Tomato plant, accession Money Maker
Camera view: bottom (45 deg); turntable rotation: 270 degrees
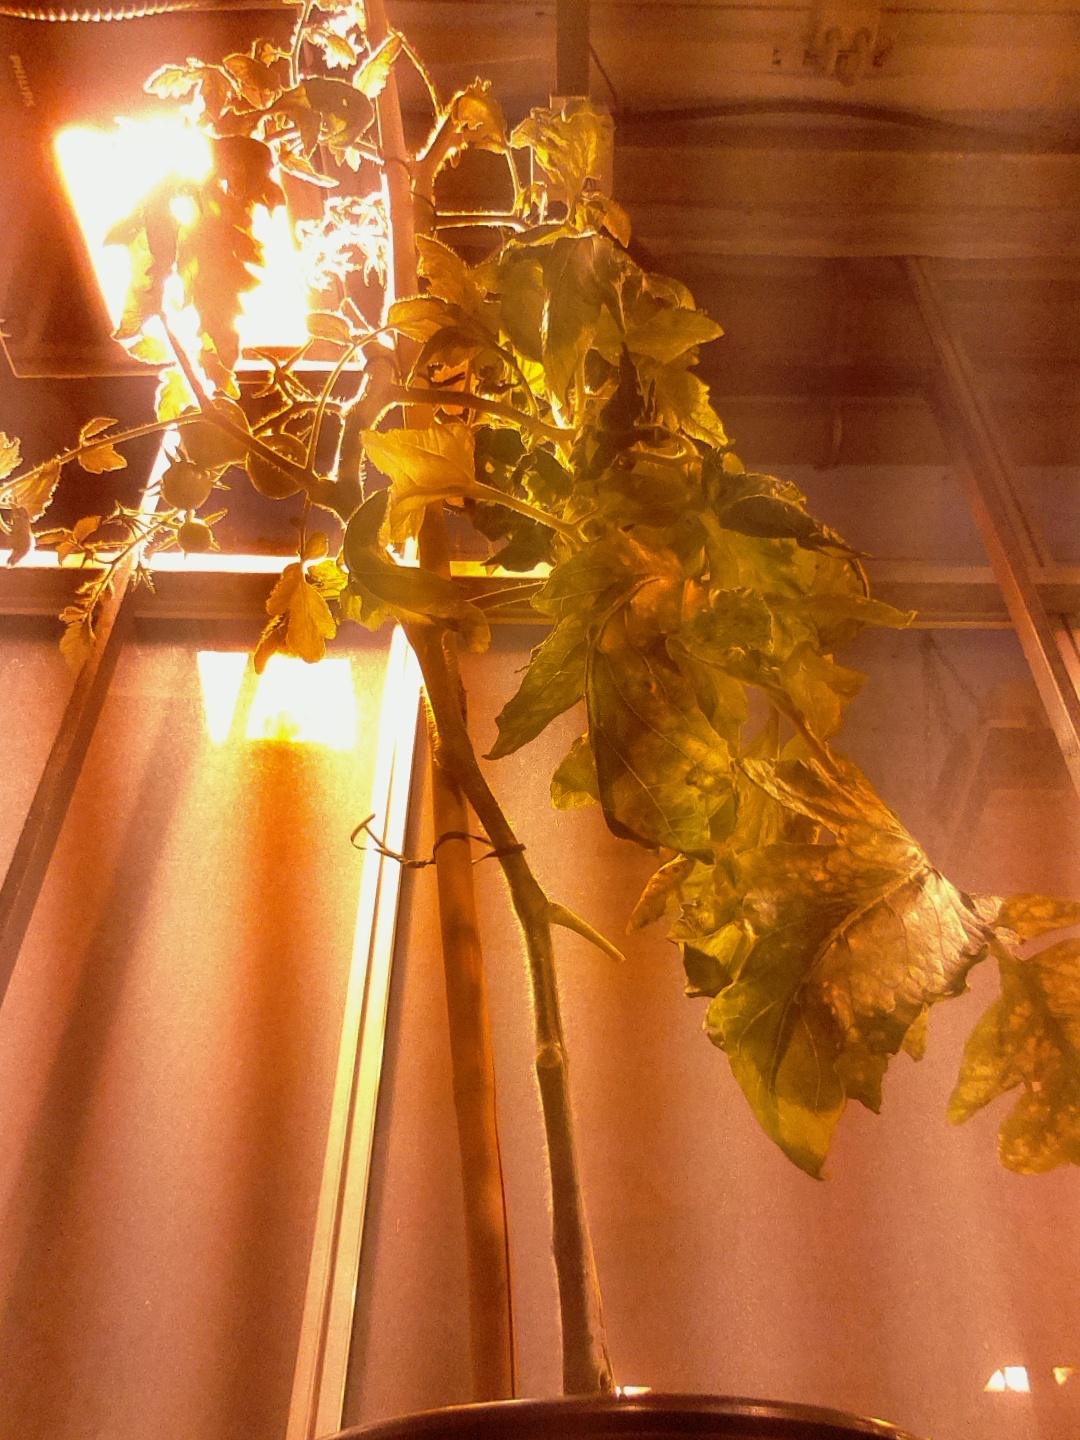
BBCH growth stage 74: 40%-50% of final fruit size